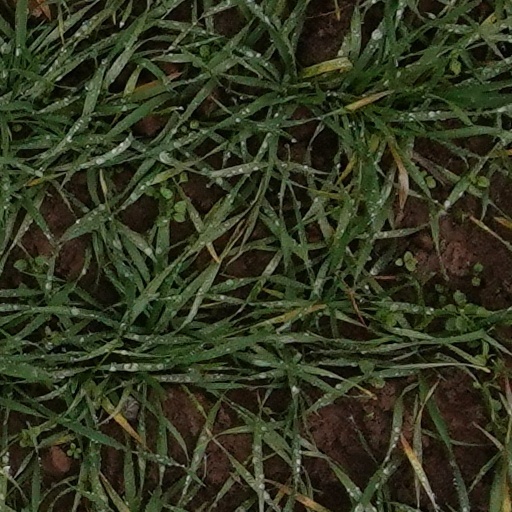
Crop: wheat